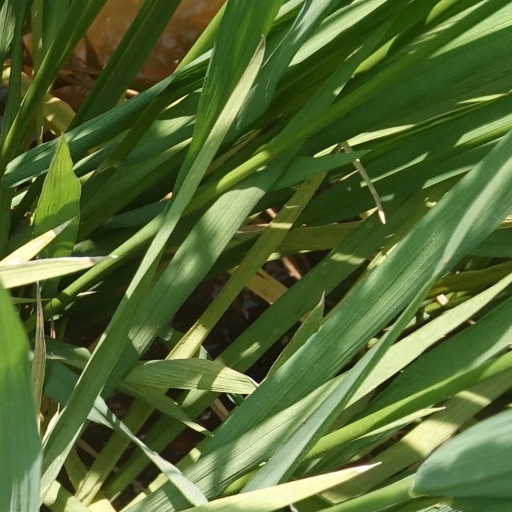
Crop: rice